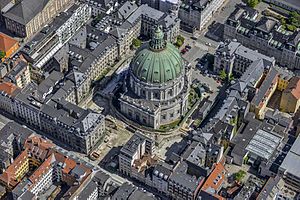
Marmorkirken Station
Marmorkirken Station er en undergrundsstation på den københavnske Metros cityring. Marmorkirken Station ligger ved Frederiks Kirke, med hovedtrappe ud imod Store Kongensgade.